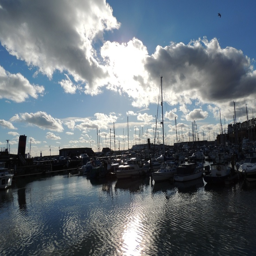
english civil parish under a moody sky .